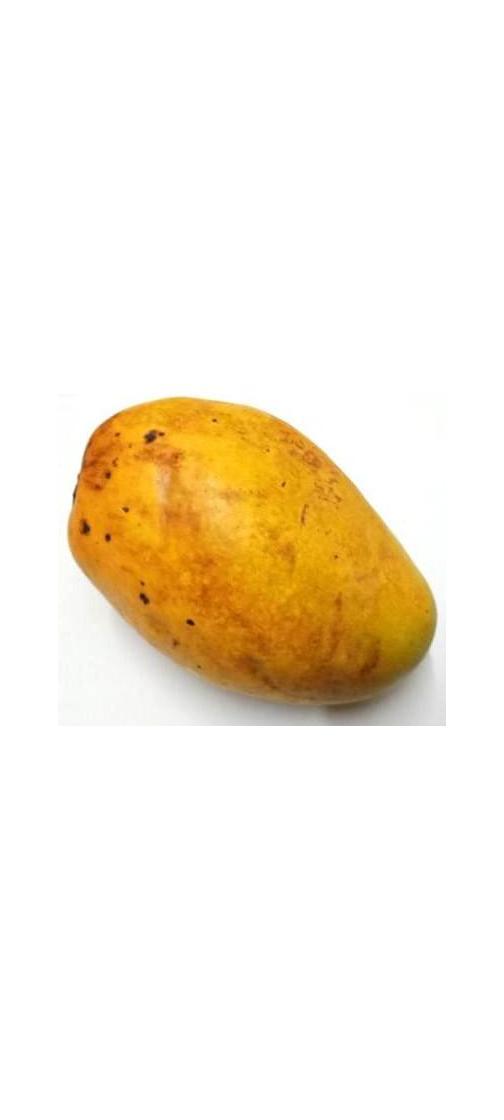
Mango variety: Bari-11